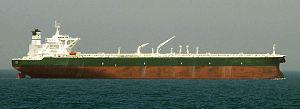
Les grands ports mondiaux définissent les principaux ports maritimes qui organisent le commerce mondial. Les ports sont d'une importance particulière dans les échanges et nombre d'historiens économiques, comme Fernand Braudel, catégorisent les périodes historiques en fonction de la prééminence de tel ou tel port dans l'histoire.
Un pétrolier est un navire-citerne servant à transporter le pétrole ainsi que ses dérivés. Pour le transport d'autres liquides, les navires ont d'autres appellations : les méthaniers qui transportent le gaz naturel, les butaniers qui transportent le butane, les chimiquiers pour le transport de produits chimiques. On les nomme également tankers, ou supertankers pour les plus grands.
ULCC est l'acronyme de Ultra Large Crude Carrier, soit « pétrolier transporteur de brut ultra grand » ; il désigne les pétroliers géants dont le port en lourd est supérieur à 320 000 tonnes ; les navires plus petits sont des VLCC.
La géopolitique du pétrole décrit l'impact de la demande et de l'offre en pétrole sur la politique des pays consommateurs et producteurs de cette matière première essentielle au mode de vie économique actuel.
En physique, un milieu semi-infini est un milieu hypothétique occupant tout un demi-espace, c'est-à-dire s'étendant à l'infini dans les trois directions mais d'un seul côté d'un plan. Dans un repère orthonormé, il est par exemple défini par x quelconque, y quelconque et. En général ses propriétés sont supposées ne pas dépendre de x et y.